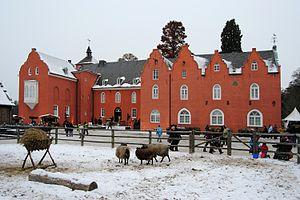
La famille von der Leyen est une famille subsistante de la noblesse allemande, originaire de Krefeld, anoblie en 1786 par le roi de Prusse. Elle a formé deux branches subsistantes, dont l'ainée est connue par la présidente de la Commission européenne élue en 2019, Ursula von der Leyen née Albrecht. La branche cadette a reçu le titre de baron du roi de Prusse en 1816.